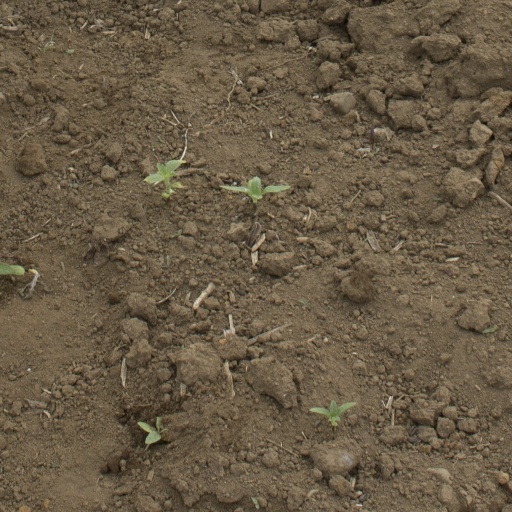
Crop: Jerusalem artichoke